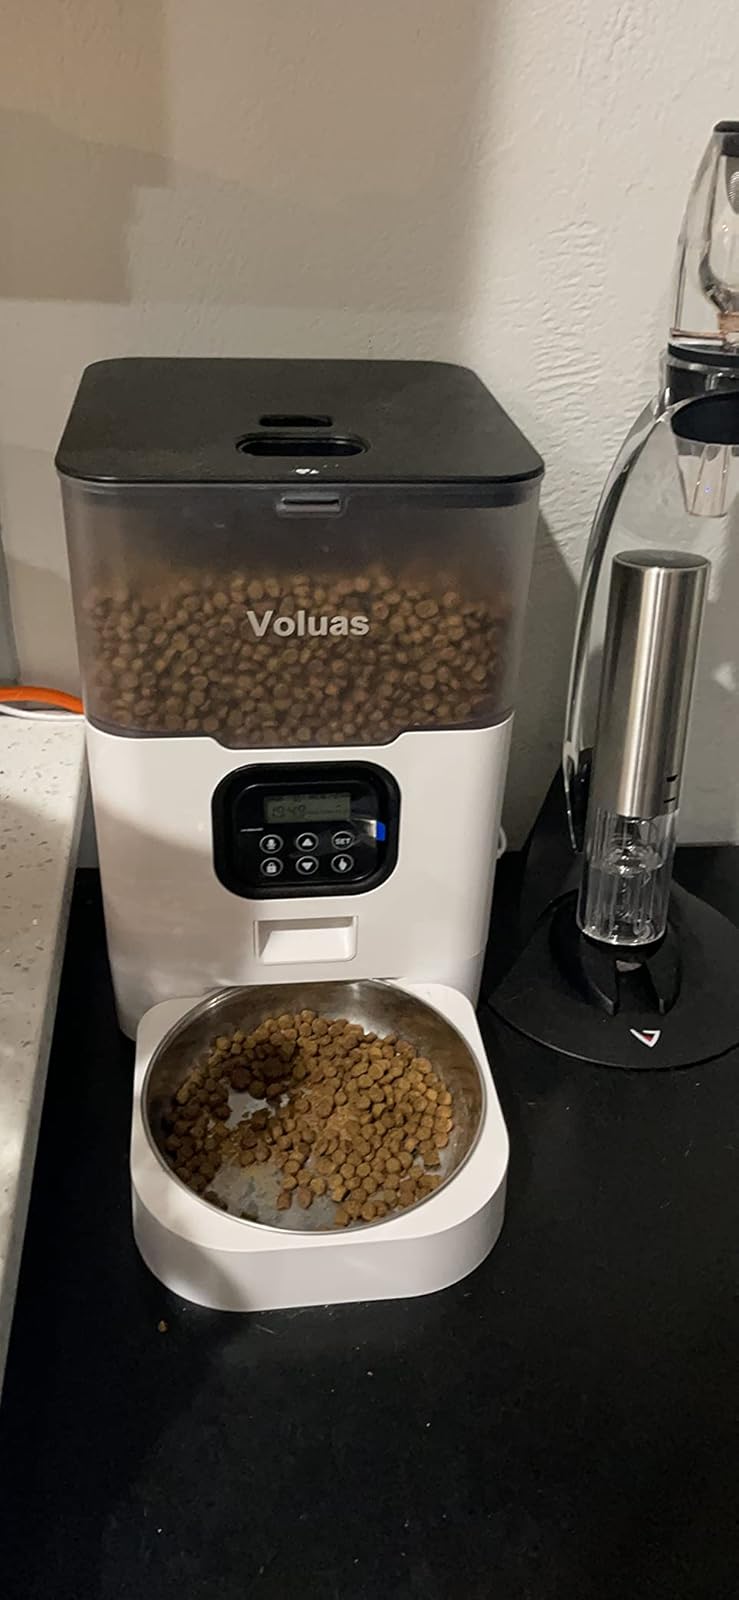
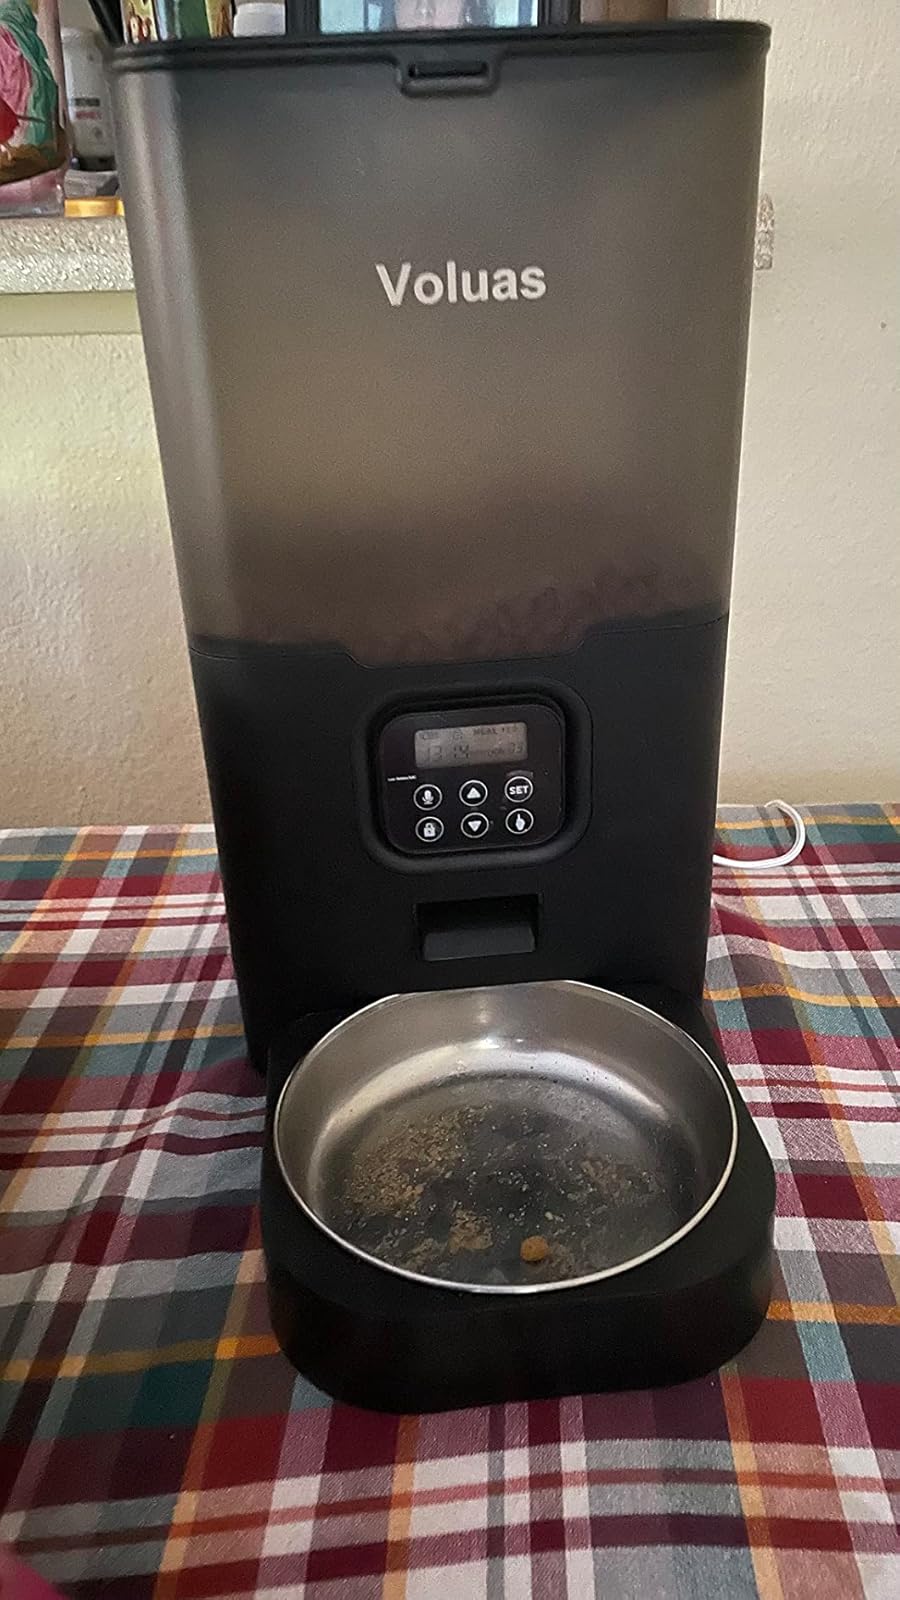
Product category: items_feeder
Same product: no